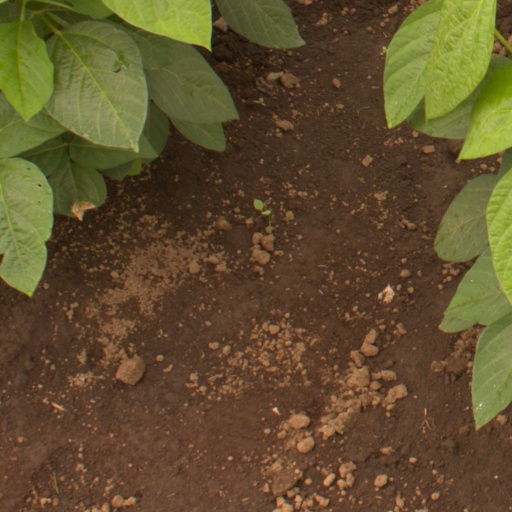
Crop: soybean